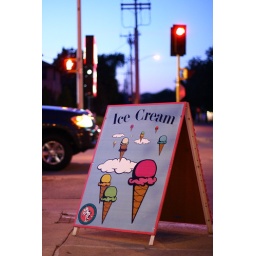
...a ice cream sign outside a pizza restaurant in Middleton...